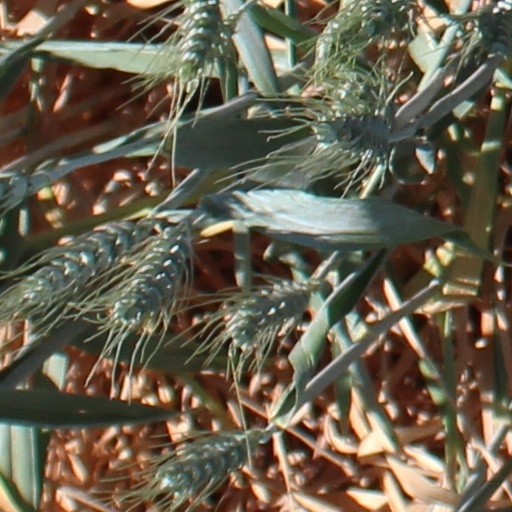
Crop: wheat